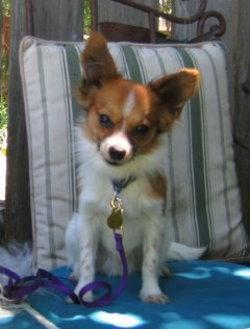
papillon